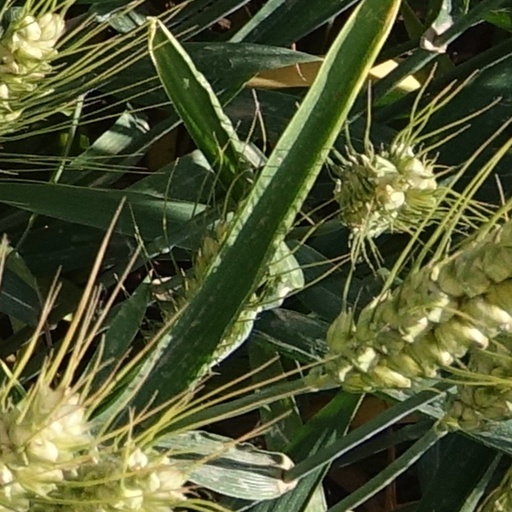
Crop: wheat